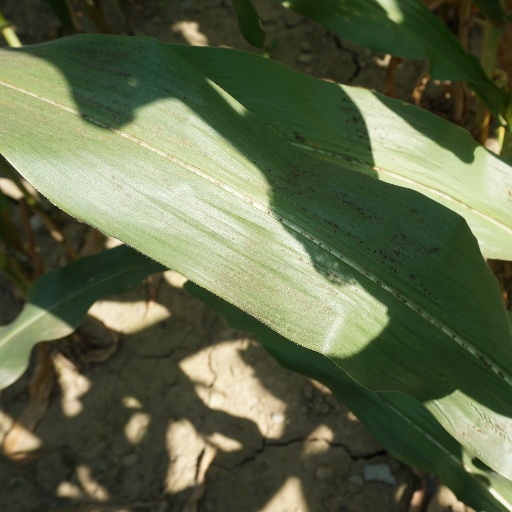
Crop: maize; corn